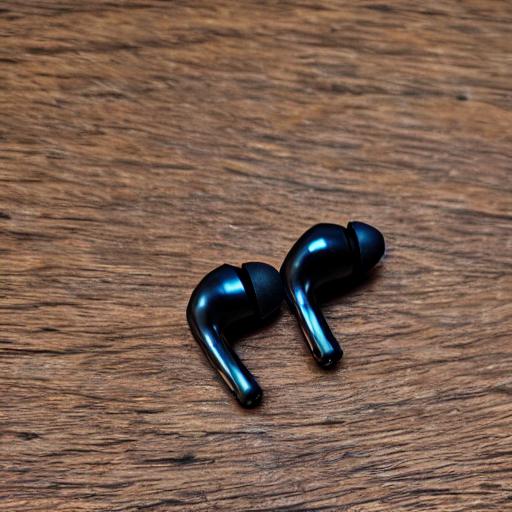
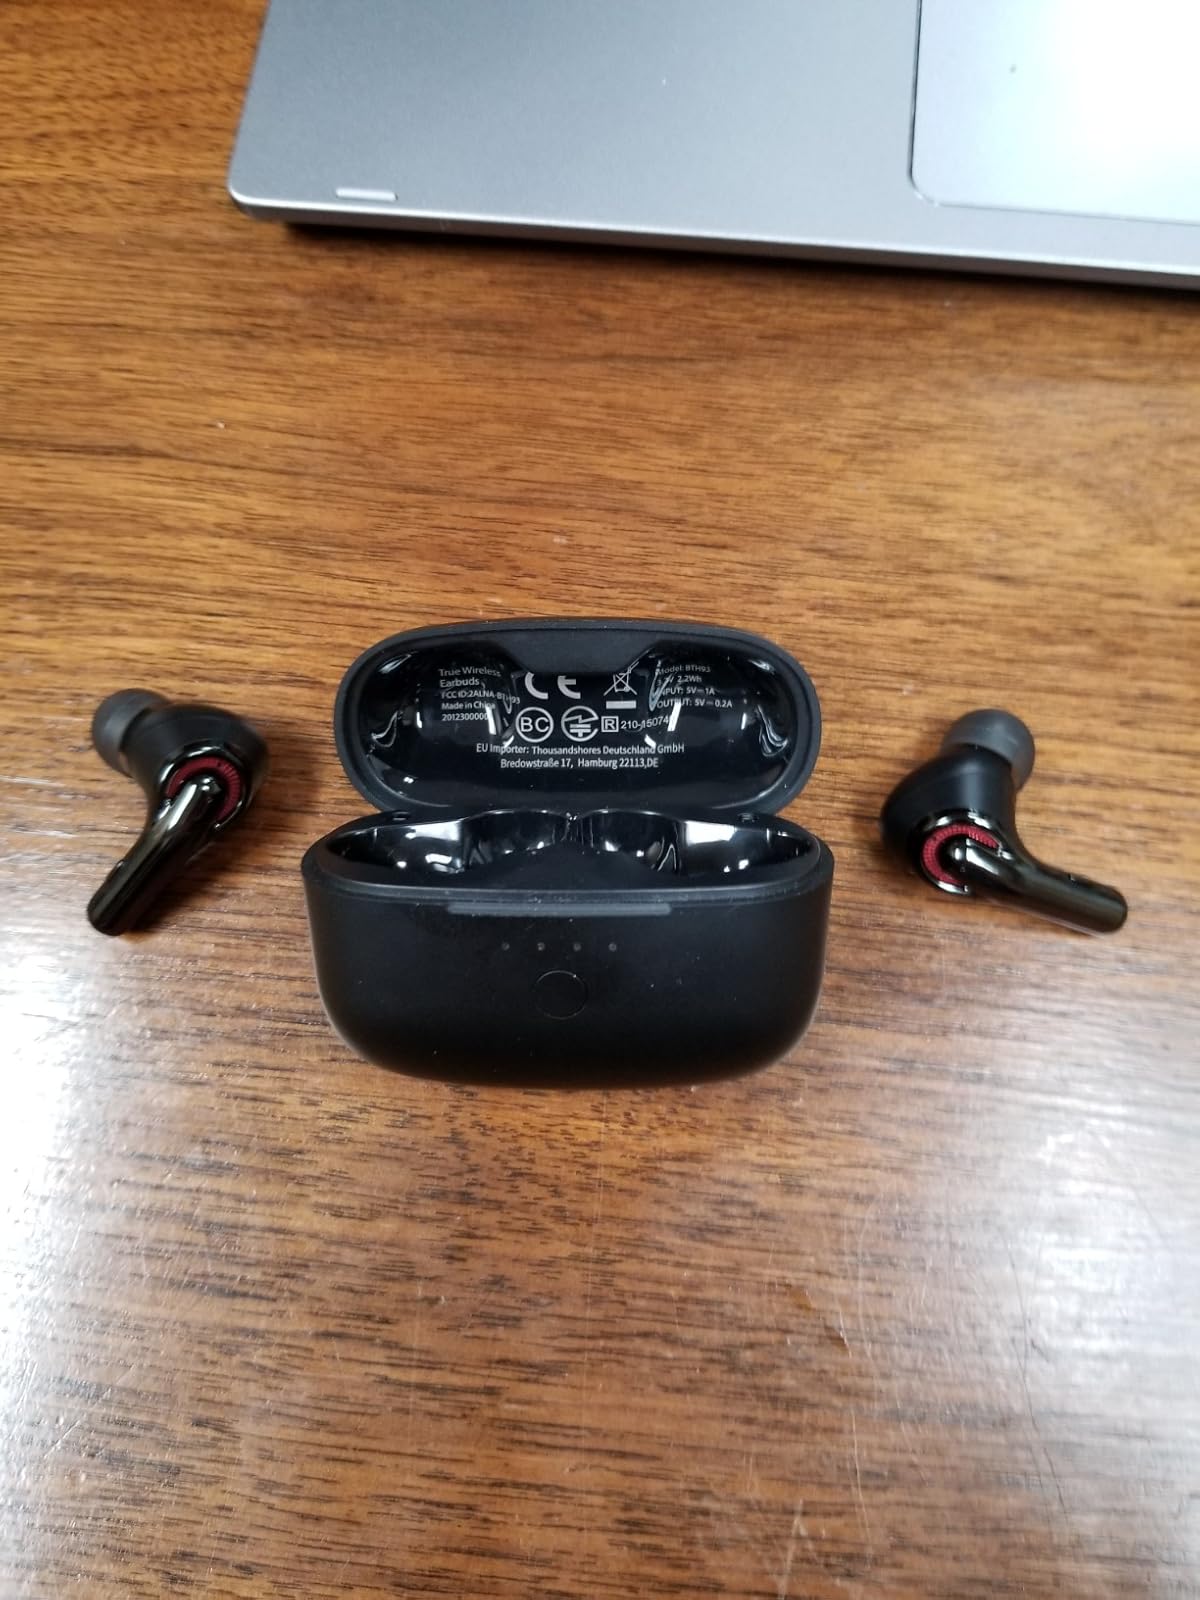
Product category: earbuds
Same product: no